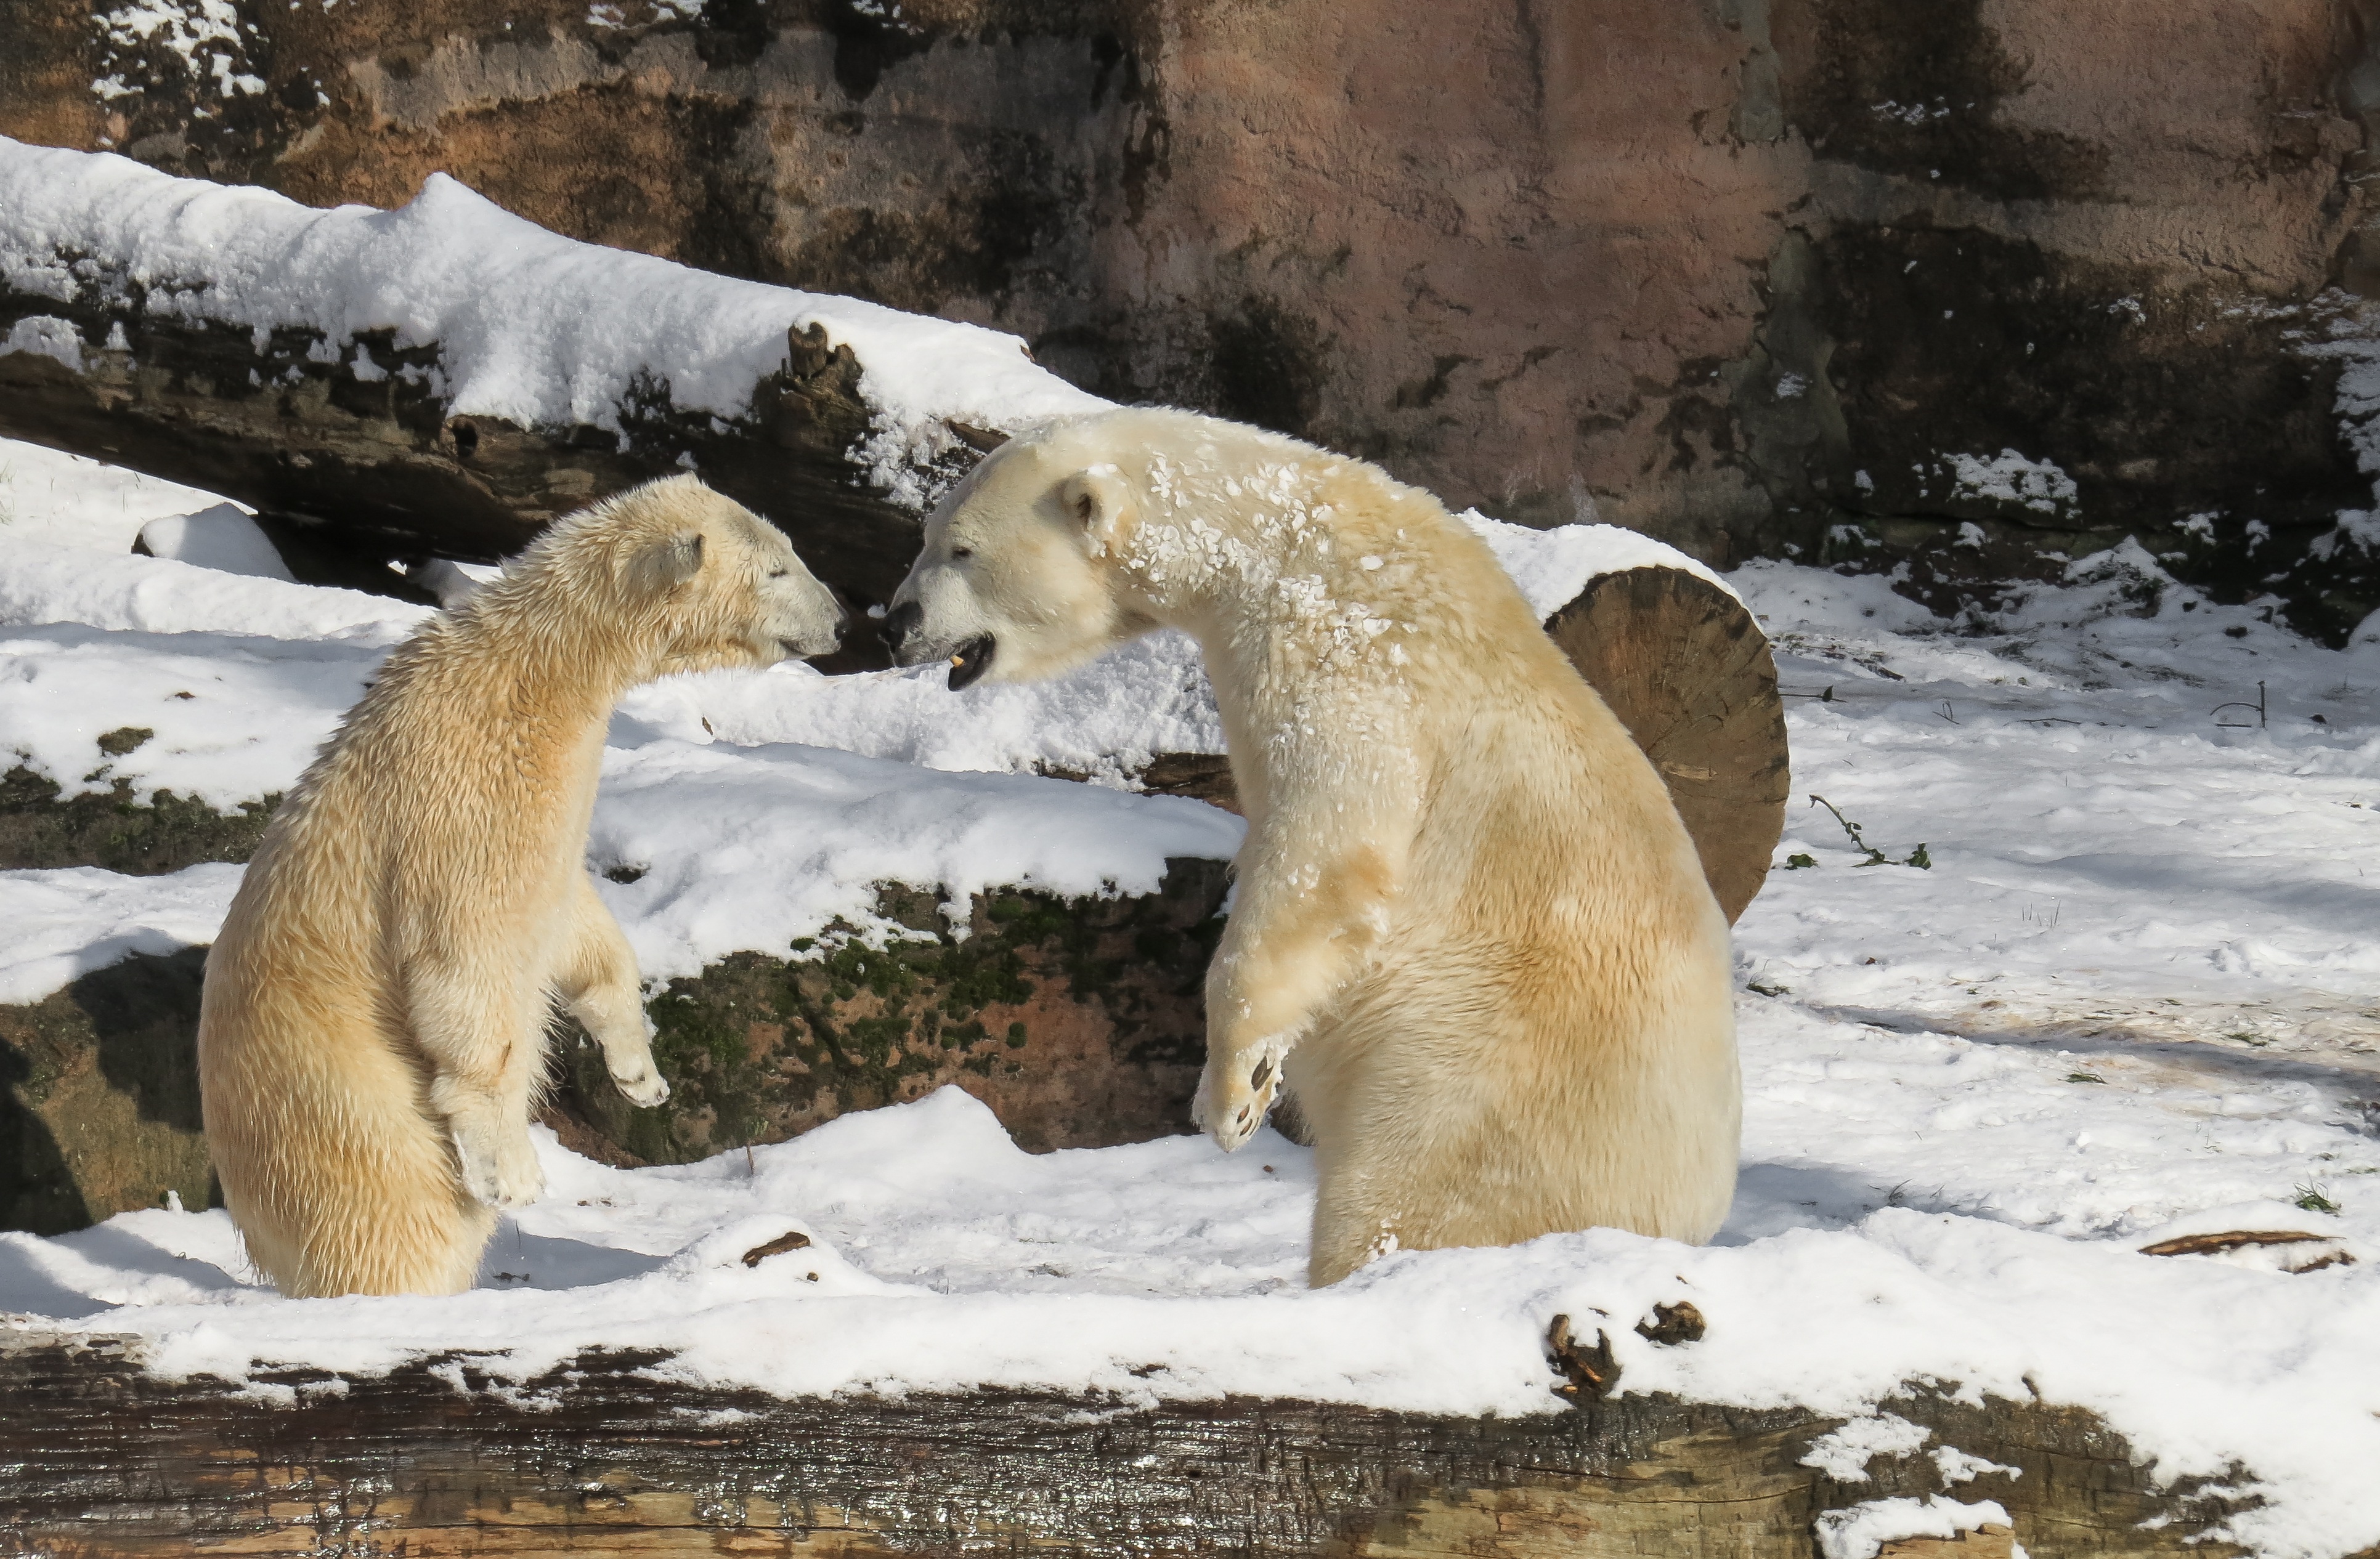
snow, winter, play, bear, wildlife, zoo, fur, young, mammal, predator, fauna, polar bear, vertebrate, nuremberg, tiergarten, dangerous, young animal